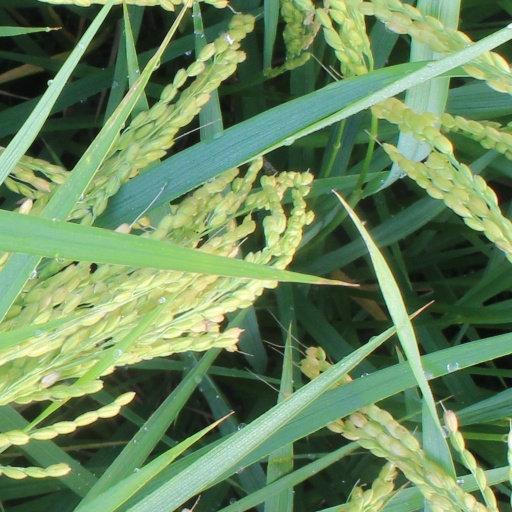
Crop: rice